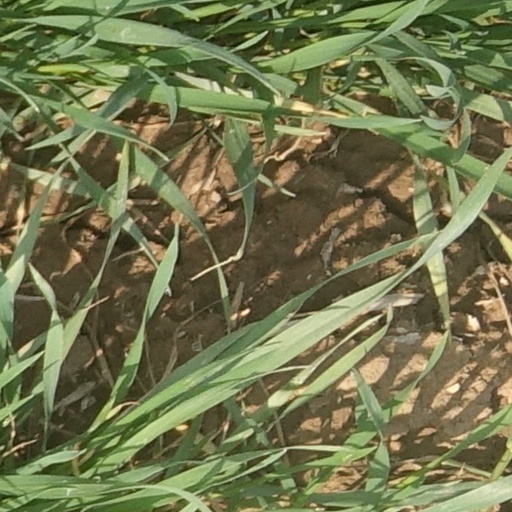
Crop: wheat